Italian battleship Dante Alighieri

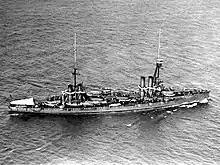
"Dante Alighieri" after being refitted, 1920s

King Victor Emmanuel III entertained delegates to the Genoa Conference aboard "Dante Alighieri" in 1922. The ship was refitted in 1923 with a tripod foremast and an aircraft flying-off platform on Turret No. 3, and her forward funnels were made taller to reduce smoke interference with the bridge. She tested a new fire-control system in 1924 at ranges up to ; her new tripod mast was not sturdy enough for the weight of the system, but it was judged to be successful and subsequently installed in the s. That same year, the ship transported Benito Mussolini to Palermo, Sicily. The Italian economy had been weakened by fighting in World War I, and by the late 1920s it could no longer afford to maintain a sizable fleet. As a result, Admiral Giovanni Sechi decided to scrap "Dante Alighieri" and the salvaged battleship to reduce the naval budget. The ship was stricken on 1 July 1928 and was subsequently scrapped.